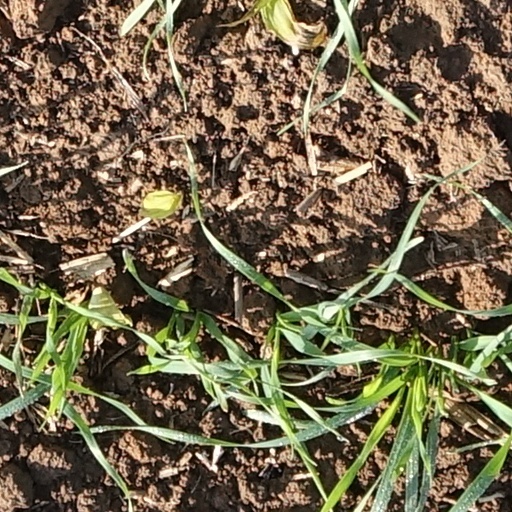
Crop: wheat